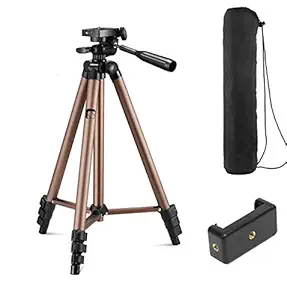
SYVO WT 3130 Aluminum Tripod (133CM)
Category: Electronics
Price: 799 (list price: 3990)
Rating: 4.3 (27,139 ratings)
About this product: LIGHTWEIGHT AND COMPACT: Weighs just over a pound. Extends to 22", 30", 40" and 50". Minimum Height: 16". Carrying case included.. Centre Shaft Jacking System:Turn this button lightly to control jacking system. When the button is loose, the center shaft can up and down easily. When the button turn to tight, the height can be fixed. Camera can up and down smoothly and moving stably. The fully extended length can up to 105cm.|UNIVERSAL CELLPHONE HOLDER: Easy attachment & padded grip to avoid cellphone damage / Adjustable phone adapter fits all phone with a maximum stretch width of 3.4".|LEVEL INDICATOR: Built-in bubble view levels and 3-way head to allow for tilt and swivel motion; portrait or landscape options.|WIDELY COMPATIBLE: Compatible with all video cameras, digital cameras, still cameras, projector, GoPro devices, smart phone adapters, and scopes.|3-Section, Lever-Lock Legs: Uneven terrain? Need to frame the shot just so? The tripod effortlessly accommodates custom set-ups thanks to its lever-lock legs, each with three extendable sections.|LIGHTWEIGHT AND COMPACT: Weighs just over a pound. Extends to 22", 30", 40" and 50". Minimum Height: 16". Carrying case included.. Centre Shaft Jacking System:Turn this button lightly to control jacking system. When the button is loose, the center shaft can up and down easily. When the button turn to tight, the height can be fixed. Camera can up and down smoothly and moving stably. The fully extended length can up to 105cm.|UNIVERSAL CELLPHONE HOLDER: Easy attachment & padded grip to avoid cellphone damage / Adjustable phone adapter fits all phone with a maximum stretch width of 3.4".